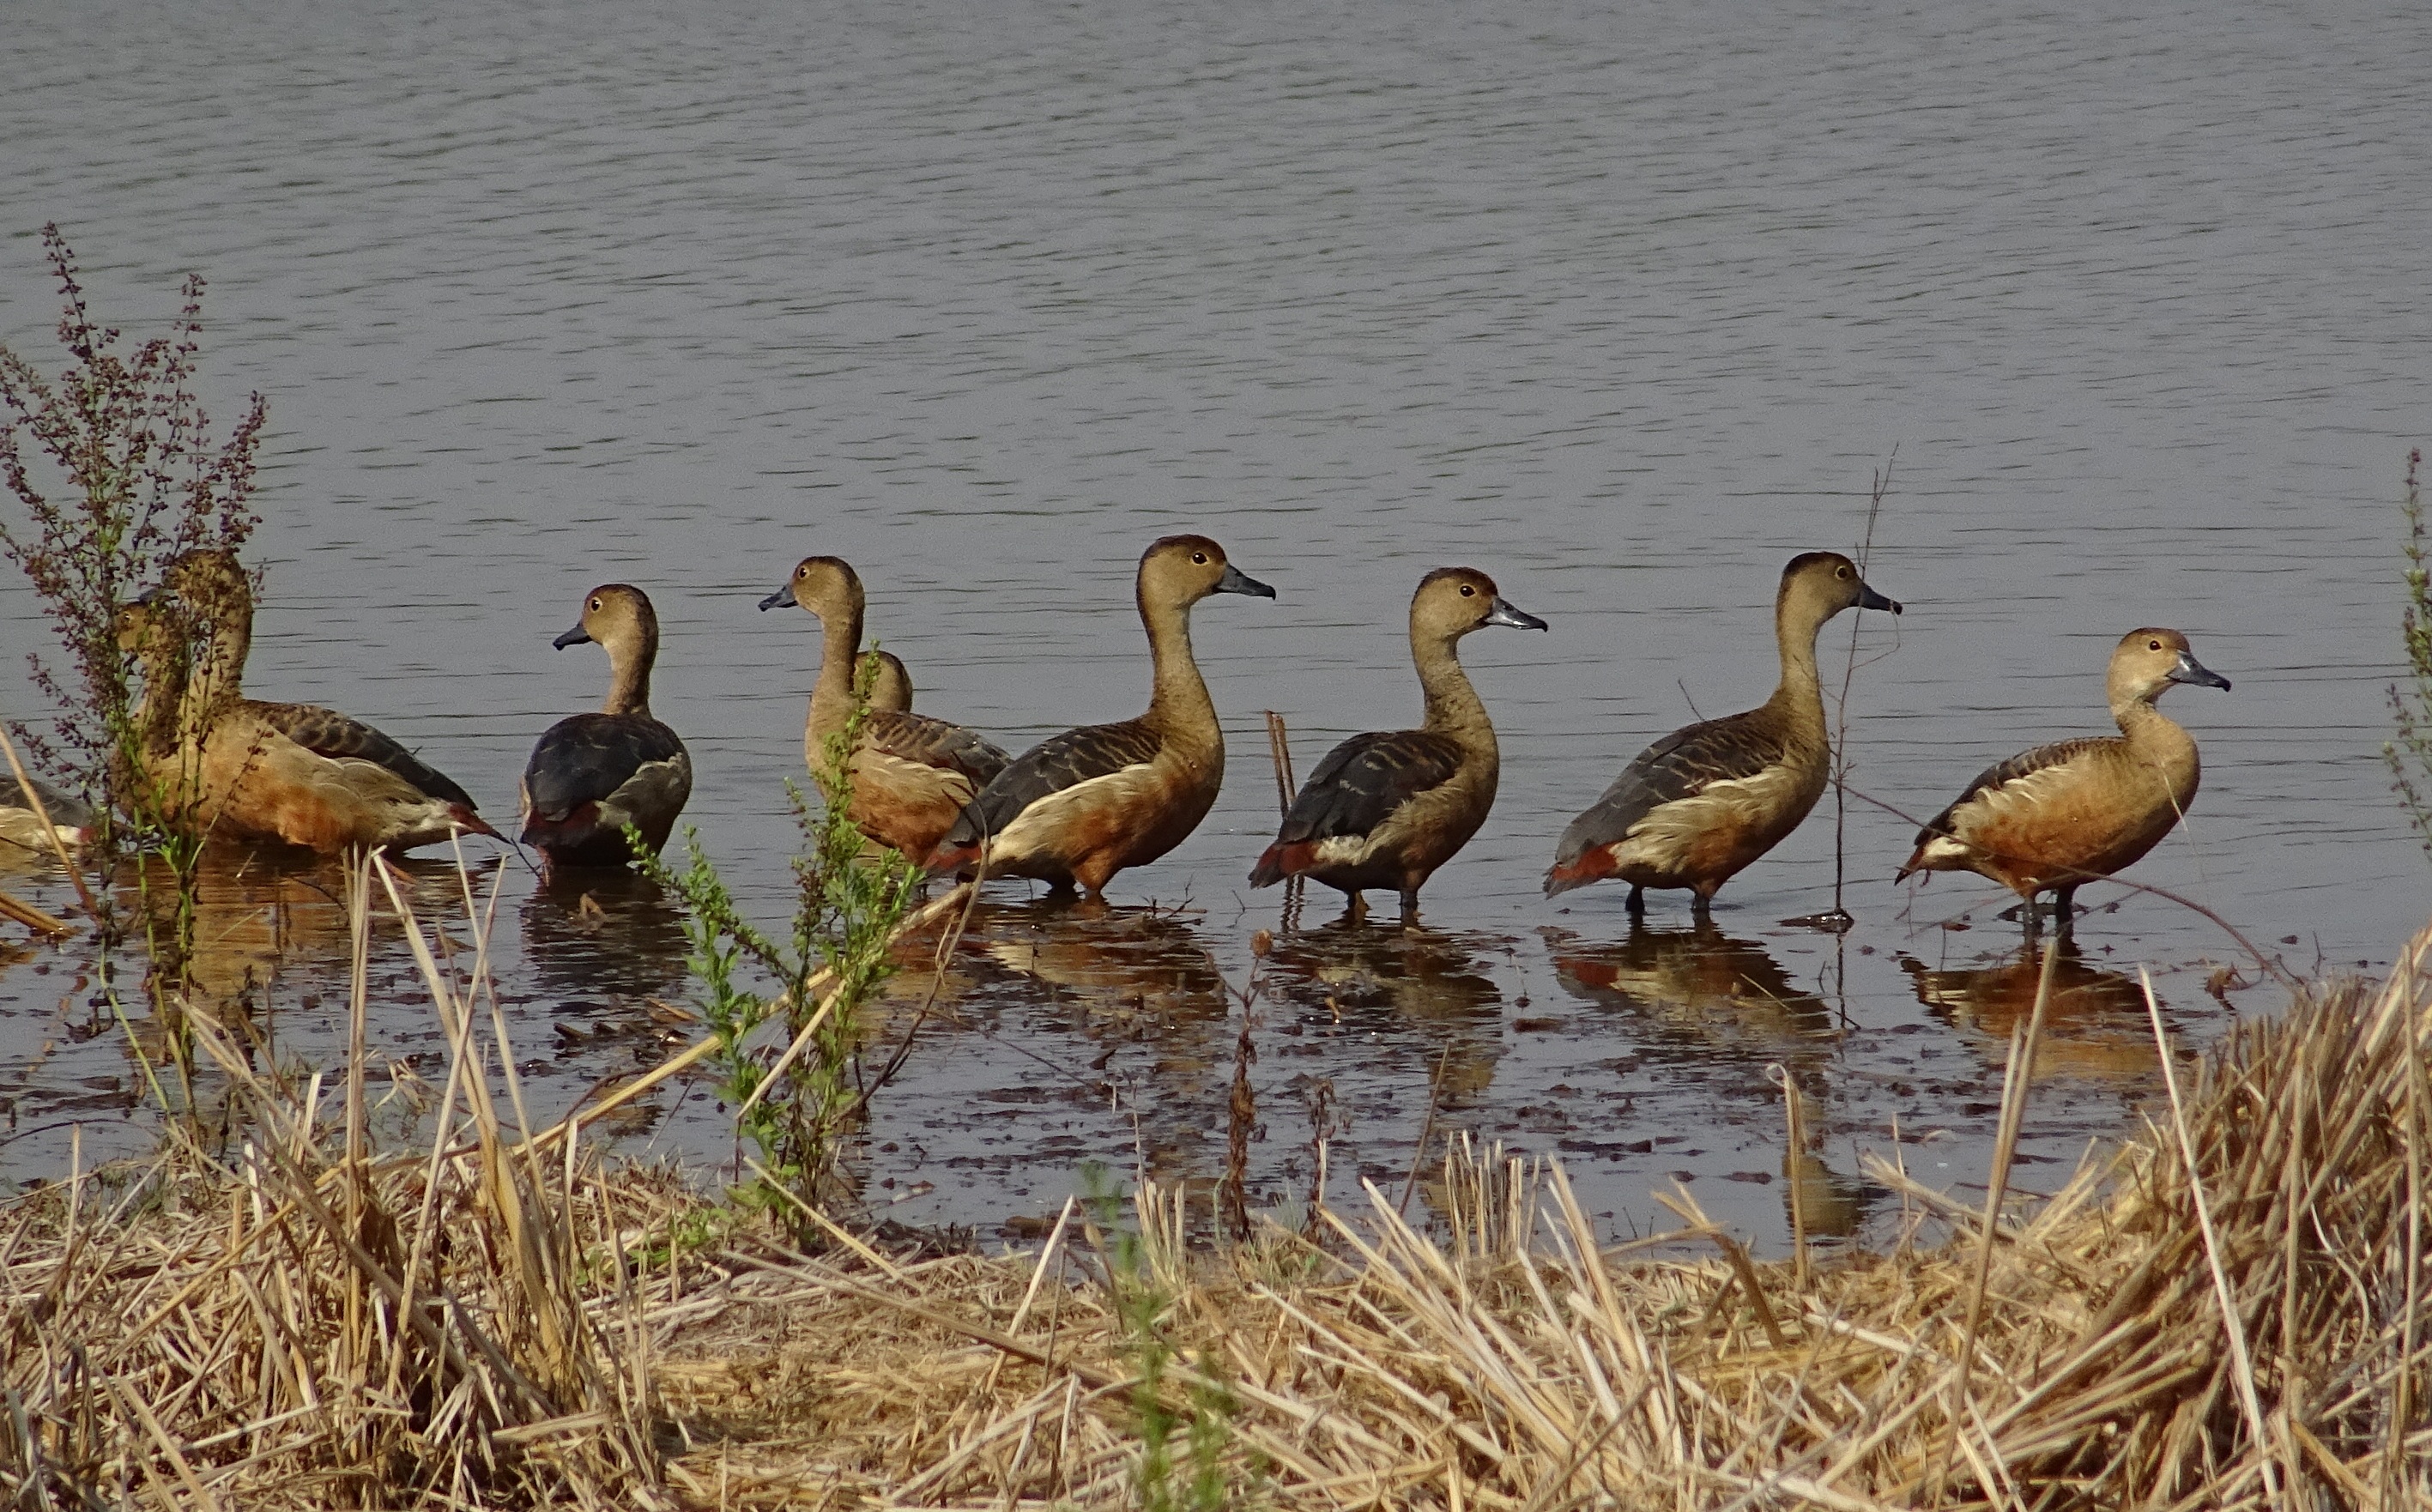
bird, wildlife, beak, avian, fauna, duck, wetland, vertebrate, india, waterfowl, water bird, goa, ducks geese and swans, crane like bird, lesser whistling duck, dendrocygna javanica, indian whistling duck, lesser whistling teal